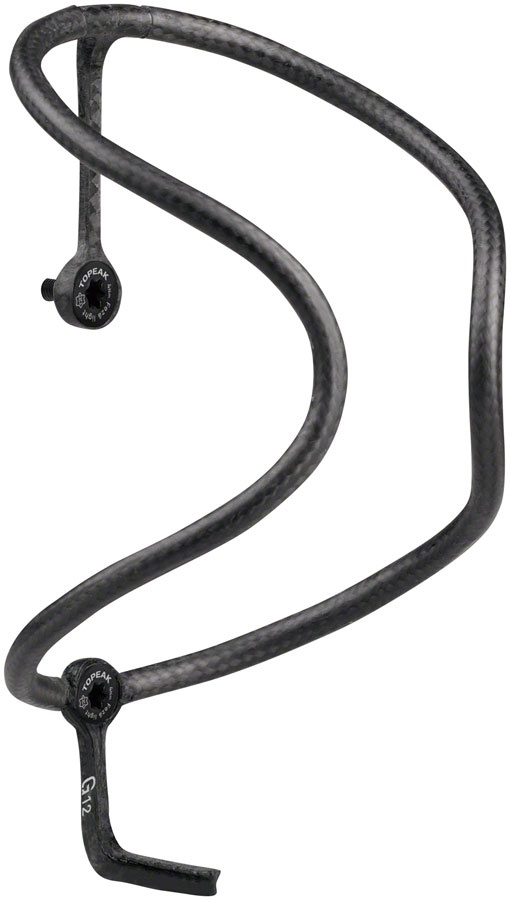
Topeak Feza Cage - Tubular Carbon G12 Gravel Black
.top{margin-bottom:30px;}.top li{margin-left:5%;margin-right:5%;margin-top:10px;line-height:120%;list-style-position:outside;} Topeak Feza Cage - Tubular Carbon G12 Gravel Black. The Topeak Feza featherlight carbon fiber composite tube cage offers high strength with minimal shape and less weight. Includes two stainless steel bolts ready to mount and enjoy on your ride. Fits standard water bottles Feza Bottle Glide Two aluminum water bottle bolts and T20 Torx wrench included table{border-collapse:collapse;width:100%;}td{text-align: left;padding: 8px;font-weight:350;}tr:nth-child(even){background-color:#f2f2f2}th{background-color:#eb212e;color:white;text-align:left;padding:8px;}.desc ul{font-size:24px;font-weight:600;margin-left:-25px;padding-top:35px;border-top:3px solid #f0f0f0;}.desc li{list-style:none;border-bottom:4px solid #eb212e;width:142px;} TECH SPECS Color BlackBottle Type StandardAccess Style TopWeight 12Mount Type Bolt-OnMaterial CarbonDefined Color Black
Brand: Topeak
Category: Sporting Goods > Outdoor Recreation > Cycling > Bicycle Accessories > Bicycle Cages > Bicycle Bottle Cages